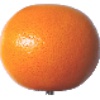
Label: pink_grapefruit